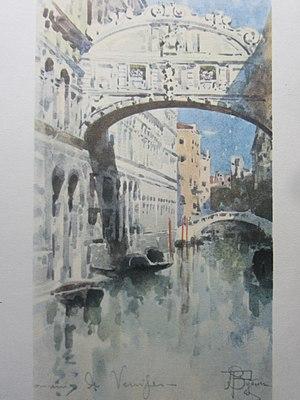
Pont des soupirs 1890 par Mikhaïl Vroubel aquarelle
Fleurs dans un vase bleu est une aquarelle du peintre Mikhaïl Vroubel, réalisée en 1887. C'est l'une des meilleures natures mortes de l'artiste.